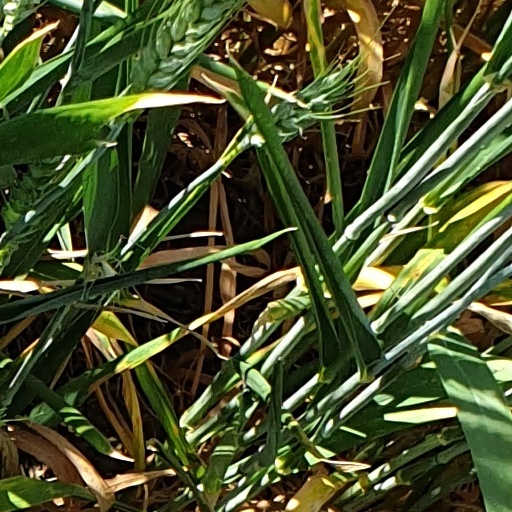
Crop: wheat